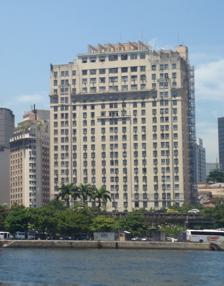
Building: Joseph Gire Building
Country: Brazil
Year built: 1927
Office building in Rio de Janeiro, Brazil Joseph Gire Building Record height Tallest in Brazil from 1927 ( 1927 ) to 1929 ( 1929 ) [I] Preceded by Sampaio Moreira Building Surpassed by Martinelli Building General information Architectural style Art Deco Location Rio de Janeiro , Brazil Coordinates 22°53′50″S 43°10′52″W / 22.8973°S 43.1810°W / -22.8973; -43.1810 Completed 1927 ( 1927 ) Height 84 m (276 ft) Technical details Floor count 22 Design and construction Architect(s) Joseph Gire and Elisário Bahiana The Joseph Gire Building , better known as the A Noite Building or Edificio o Jornal A Noite , is an office building located in Rio de Janeiro , Brazil that served as the headquarters of the Rio-based newspaper A Noite . At a height of 102 meters, it was the tallest building in Brazil for two years between 1927 and 1929 before it was surpassed by the Martinelli Building in São Paulo . History The Joseph Gire Building was built at one of the ends of Avenida Central (now Avenida Rio Branco ) in Praça Mauá , close to the Port of Rio de Janeiro . The site, which the building stood at, used to be part of the Portuguese Literary School , when it moved to the Largo da Carioca public place in Central Rio, where it still stands to this day. Those responsible for the architectural project were the French architect Joseph Gire , who was also responsible for the construction of the Copacabana Palace hotel, and the Brazilian architect Elisário Bahiana . The project was built with the use of reinforced concrete , which was considered new technology at the time. This gave great impetus to engineering practiced in Brazil during that time. The structural calculations were carried out by the engineer Emílio Henrique Baumgart , who was later responsible for the Ministry of Education and Health . With 22 floors and a height of 102 meters, it was the tallest building in Latin America, until the Martinelli Building in São Paulo surpassed it in 1929. The façade and the internal common areas of the building reveals influences of Art Deco origin, although the interior has been deprived of character by modern renovations. The building was initially home to the evening newspaper A Noite , and it also served as a lookout that offered a privileged view of the city and the Guanabara Bay . From 1937 onwards, without the newspaper, it was the home of Rádio Nacional . During that time, it was very popular due to its talk shows and radio soap operas. Great singers like Sílvio Caldas , Francisco Alves and Orlando Silva passed through the radio auditorium, as well as arranger Radamés Gnattali . It was also home to several companies and restaurants, one of which was on the terrace of the building. Over time, the area in and around the Joseph Gire Building has fallen into decay, although there are restoration plans to be made. It was formerly the headquarters of the National Institute of Industrial Property, although the INPI is now located in two other buildings nearby. Importance In addition to its cultural relevance, as it housed Rádio Nacional at the height of the Radio Era, the A Noite Building was an architectural and urban landmark. In formal terms, the building was close to the North American skyscraper models such as those that made up the Chicago landscape, very far from the European models favored in Brazil until then. In the Praça Mauá area, the building was so high that a harmonious urban composition with the surrounding buildings was impossible. From the construction of the A Noite Building began the process of verticalization of the city, which continued for decades. 2020 auction The auction of the Joseph Gire Building was announced by the Federal Government of Brazil on July 7, 2020, with an initial valuation of R$90 million. See also List of tallest buildings in Brazil References